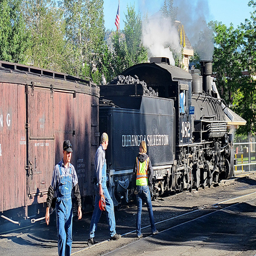
a black train with a red car and three people next to it
People walking near and one man way from a steam engine train.
There are a group if men working on the rail road
people standing next to a vintage train on a train track
Three workers tend to and walk away from an oncoming train.